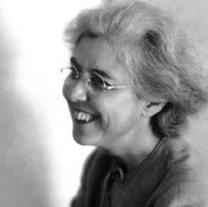
Age: 54